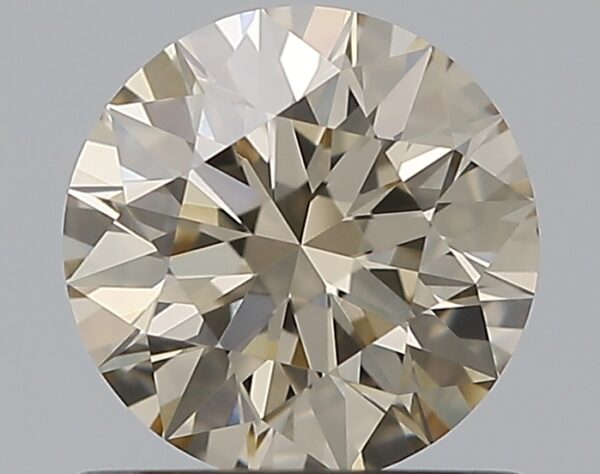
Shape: round
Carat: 0.73
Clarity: VVS2
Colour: O-P
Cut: EX
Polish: EX
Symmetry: EX
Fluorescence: N
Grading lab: GIA
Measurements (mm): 5.77 x 5.79 x 3.62